Erkelenz

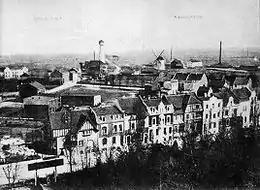
Historic façades on the "Kaiserstraße" ("Theodor-Körner-Straße") and the water tower, 1907

The town's actual step into the Industrial Age took place in 1897 when the industrial pioneer, Anton Raky, moved the head office of the International Drilling Company ("Internationaler Bohrgesellschaft"), known locally as the "Bohr", to Erkelenz. Key factors in choosing this location were the favourable railway links to the Ruhr area and the Aachen Coalfield. In the years that followed industrial workers and engineers flocked to Erkelenz, creating a shortage of housing, a situation that could only be alleviated by establishing a charitable building association. Between the town centre and the railway line, a new quarter emerged, known colloquially as "Kairo" (pronounced: Kah-ee-roh) due to the little foreign looking towers on many of the houses. In 1909 the drilling firm employed 50 staff and 460 workers. During the wartime year of 1916 it had as many as 1,600 employees. When, on 10 May 1898, a bronze statue of Emperor William I was erected on the market place, it was illuminated, at Raky's initiative, with electric lighting from arc lamps. That marked the introduction of electricity into the public arena in Erkelenz. In the same year the first street lamps were erected in "Bahnhofstraße" (today "Kölner Straße") and the first mains electricity was delivered to houses.